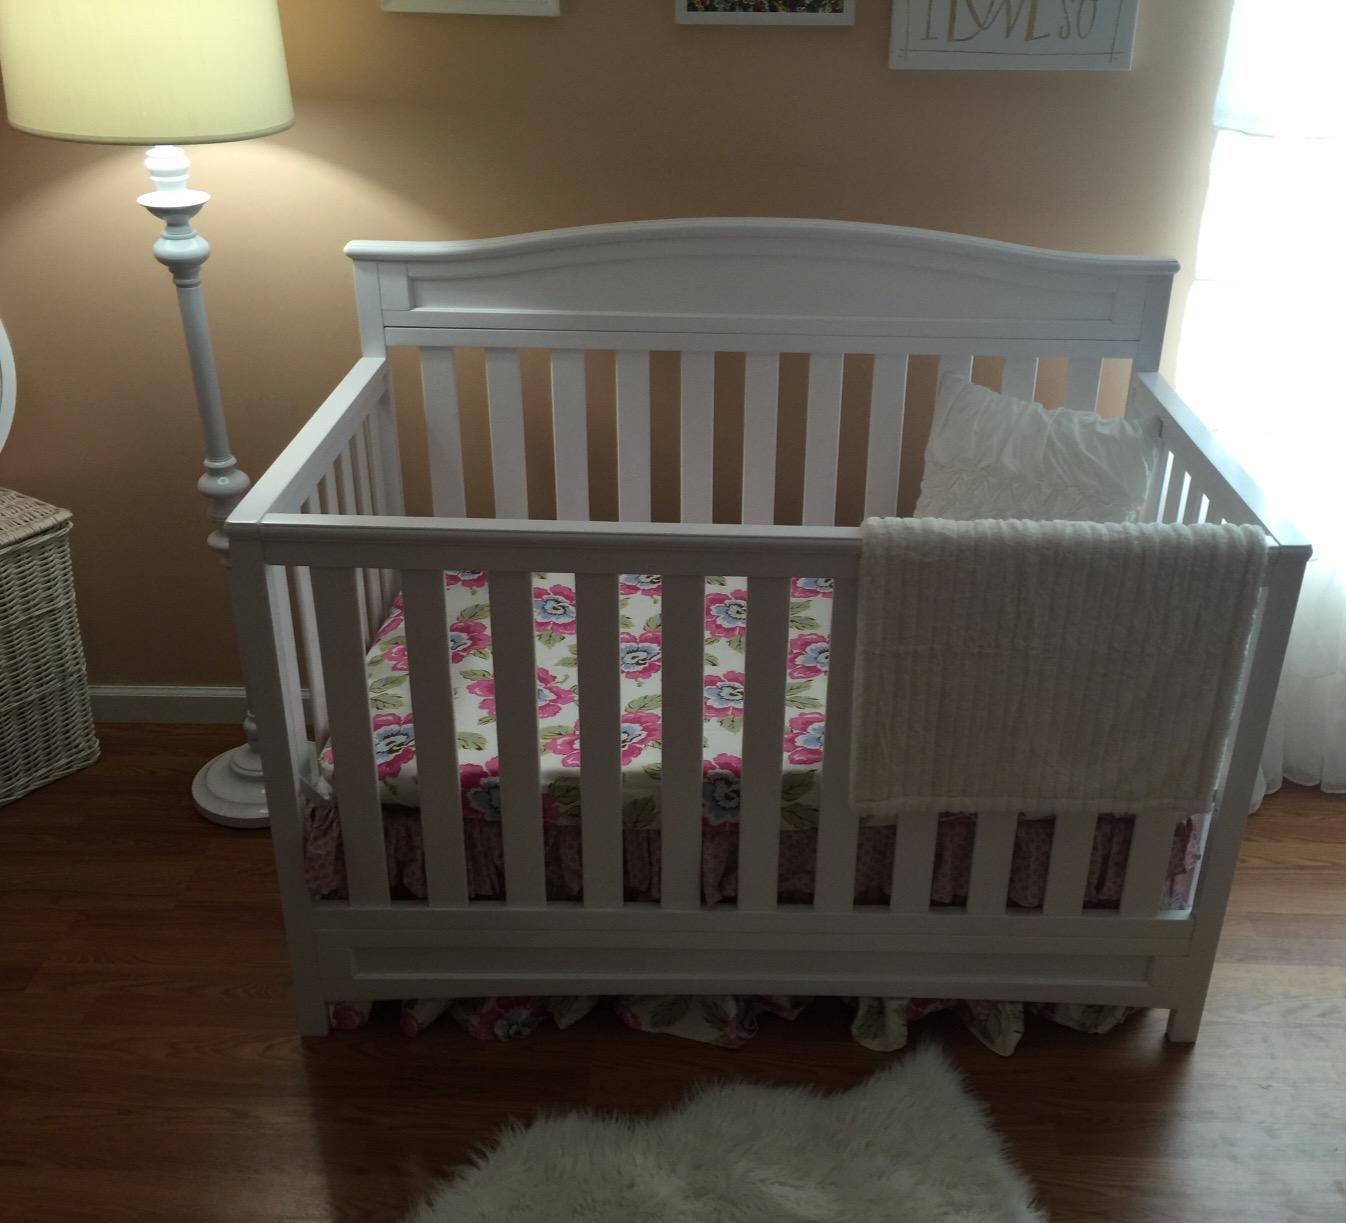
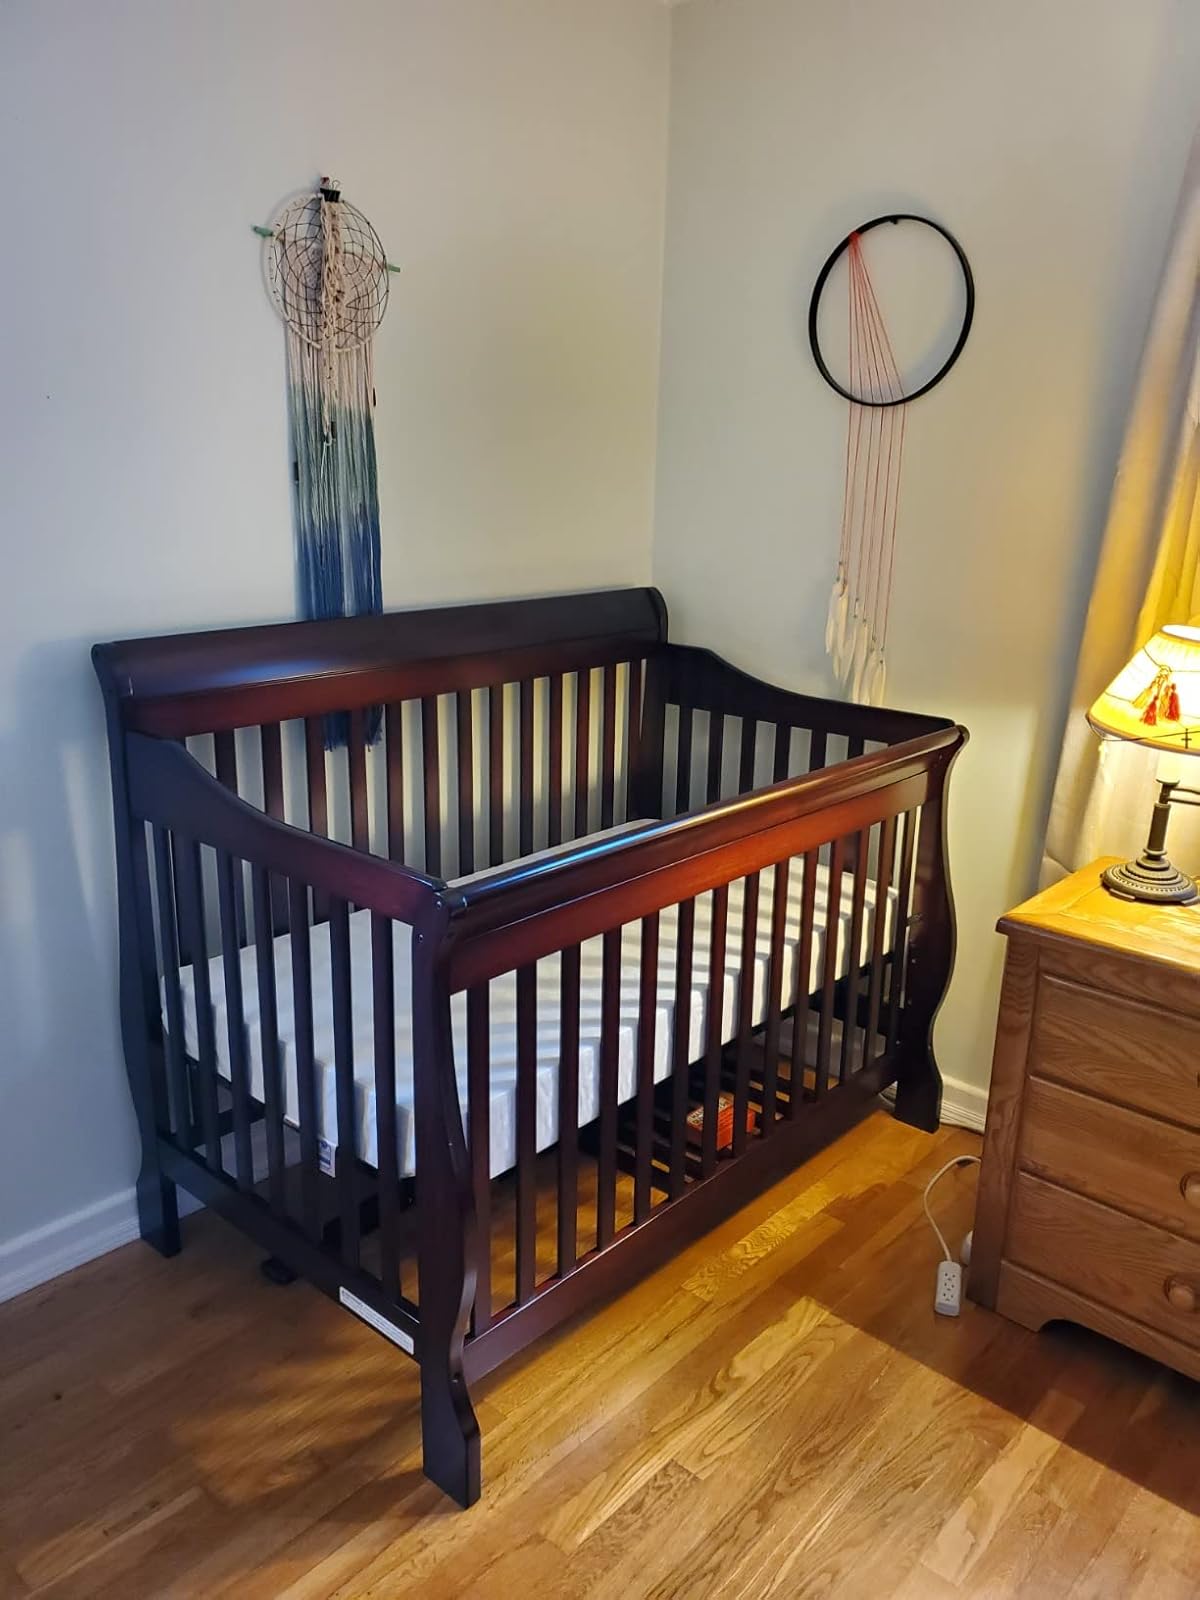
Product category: products_crib
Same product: no